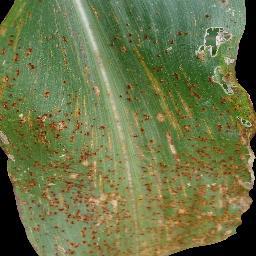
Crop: corn
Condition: (maize)_common_rust